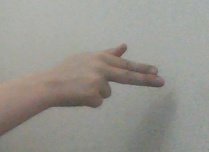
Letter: ghain